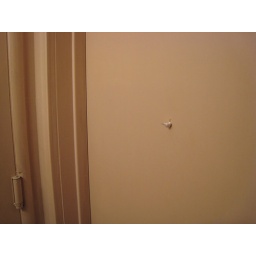
the hole in the bathroom door was filled with a wad of toilet paper, Sonora, CA, 9/28/2007